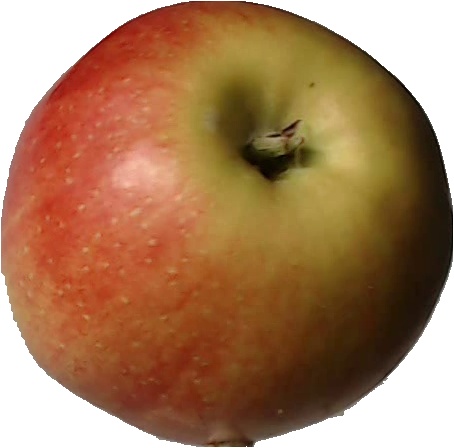
Label: apple_red_2